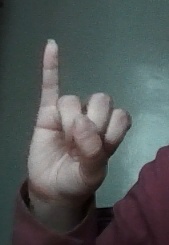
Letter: meem